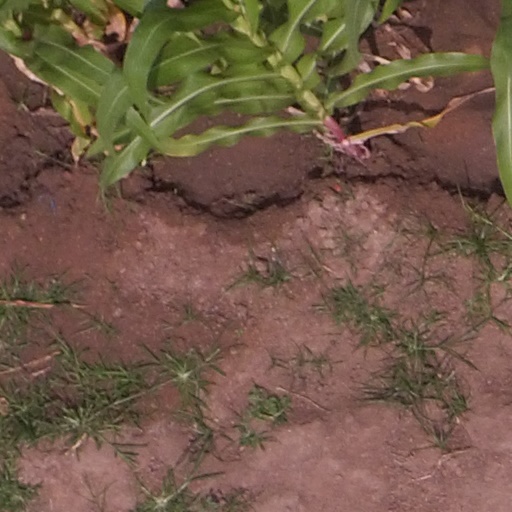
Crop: maize; corn